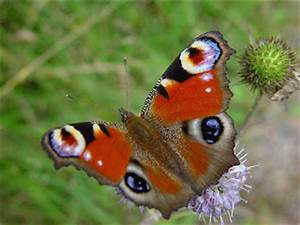
Label: farfalla